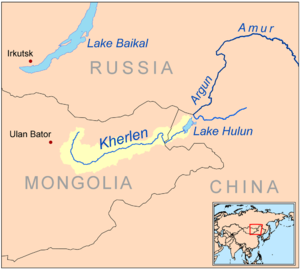
Le lac de Hulun ou Kulun, ou encore Dalai nuur ou Dalaï Nuur, également appelé lac Chalaï est un lac de la Mongolie-Intérieure, en Chine. La plupart du temps, il n'a pas d'émissaire. Ce n'est que dans les années particulièrement pluvieuses qu'une rivière se forme à son extrémité nord-est et que ses eaux vont rejoindre l'Argoun. Au sein du système Kerulen – Argoun – Amour, il fait alors partie du septième plus long fleuve du monde.
La rivière Kherlen ou Kerülen est un cours d'eau de Mongolie et de Chine et un affluent du lac Hulun, donc du fleuve l'Amour.